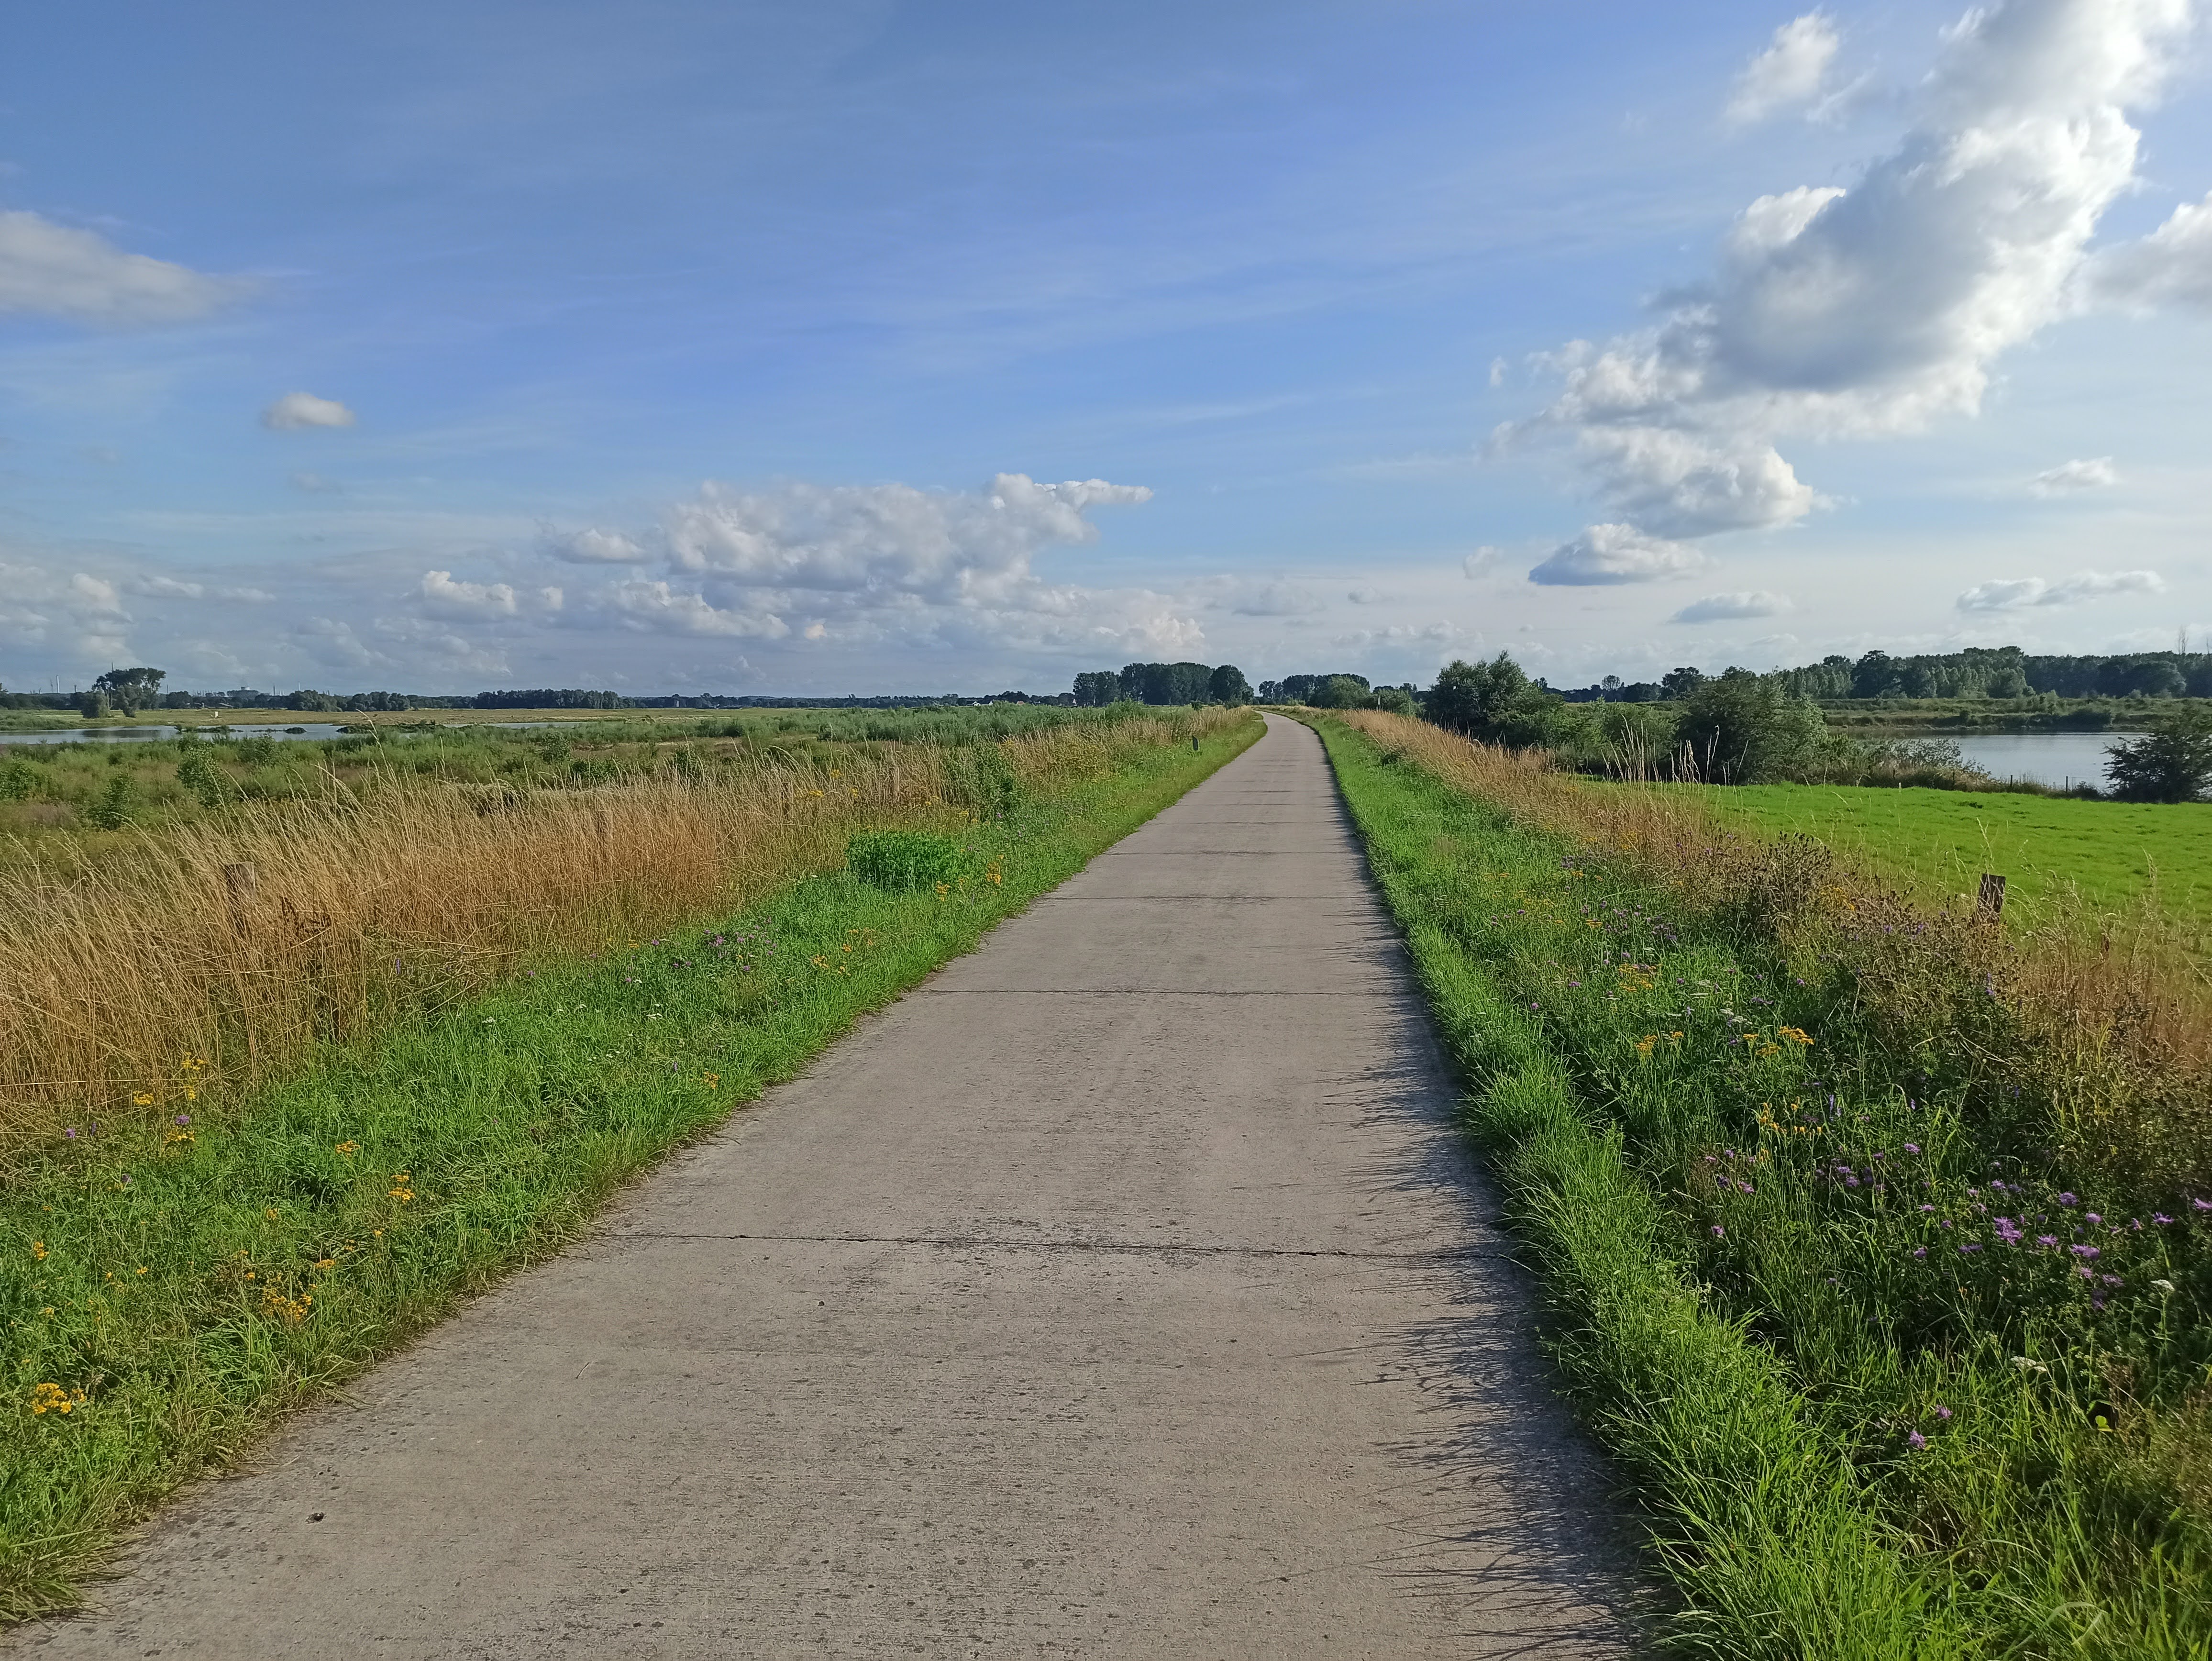
natural, cloud, sky, plant, ecoregion, natural landscape, tree, road surface, land lot, agriculture, asphalt, thoroughfare, grassland, plain, grass, road, landscape, horizon, meadow, cumulus, prairie, plantation, dirt road, pasture, trail, crop, soil, field, path, steppe, nature reserve, lane, cash crop, nonbuilding structure, shrub, tar, highway, walkway, paddy field, wildflower, levee, farm, subshrub